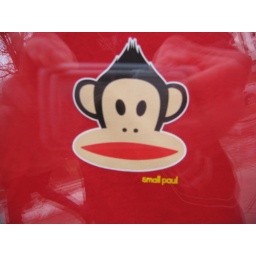
A cartoon monkey on the front of a shirt in the window of a children's store.